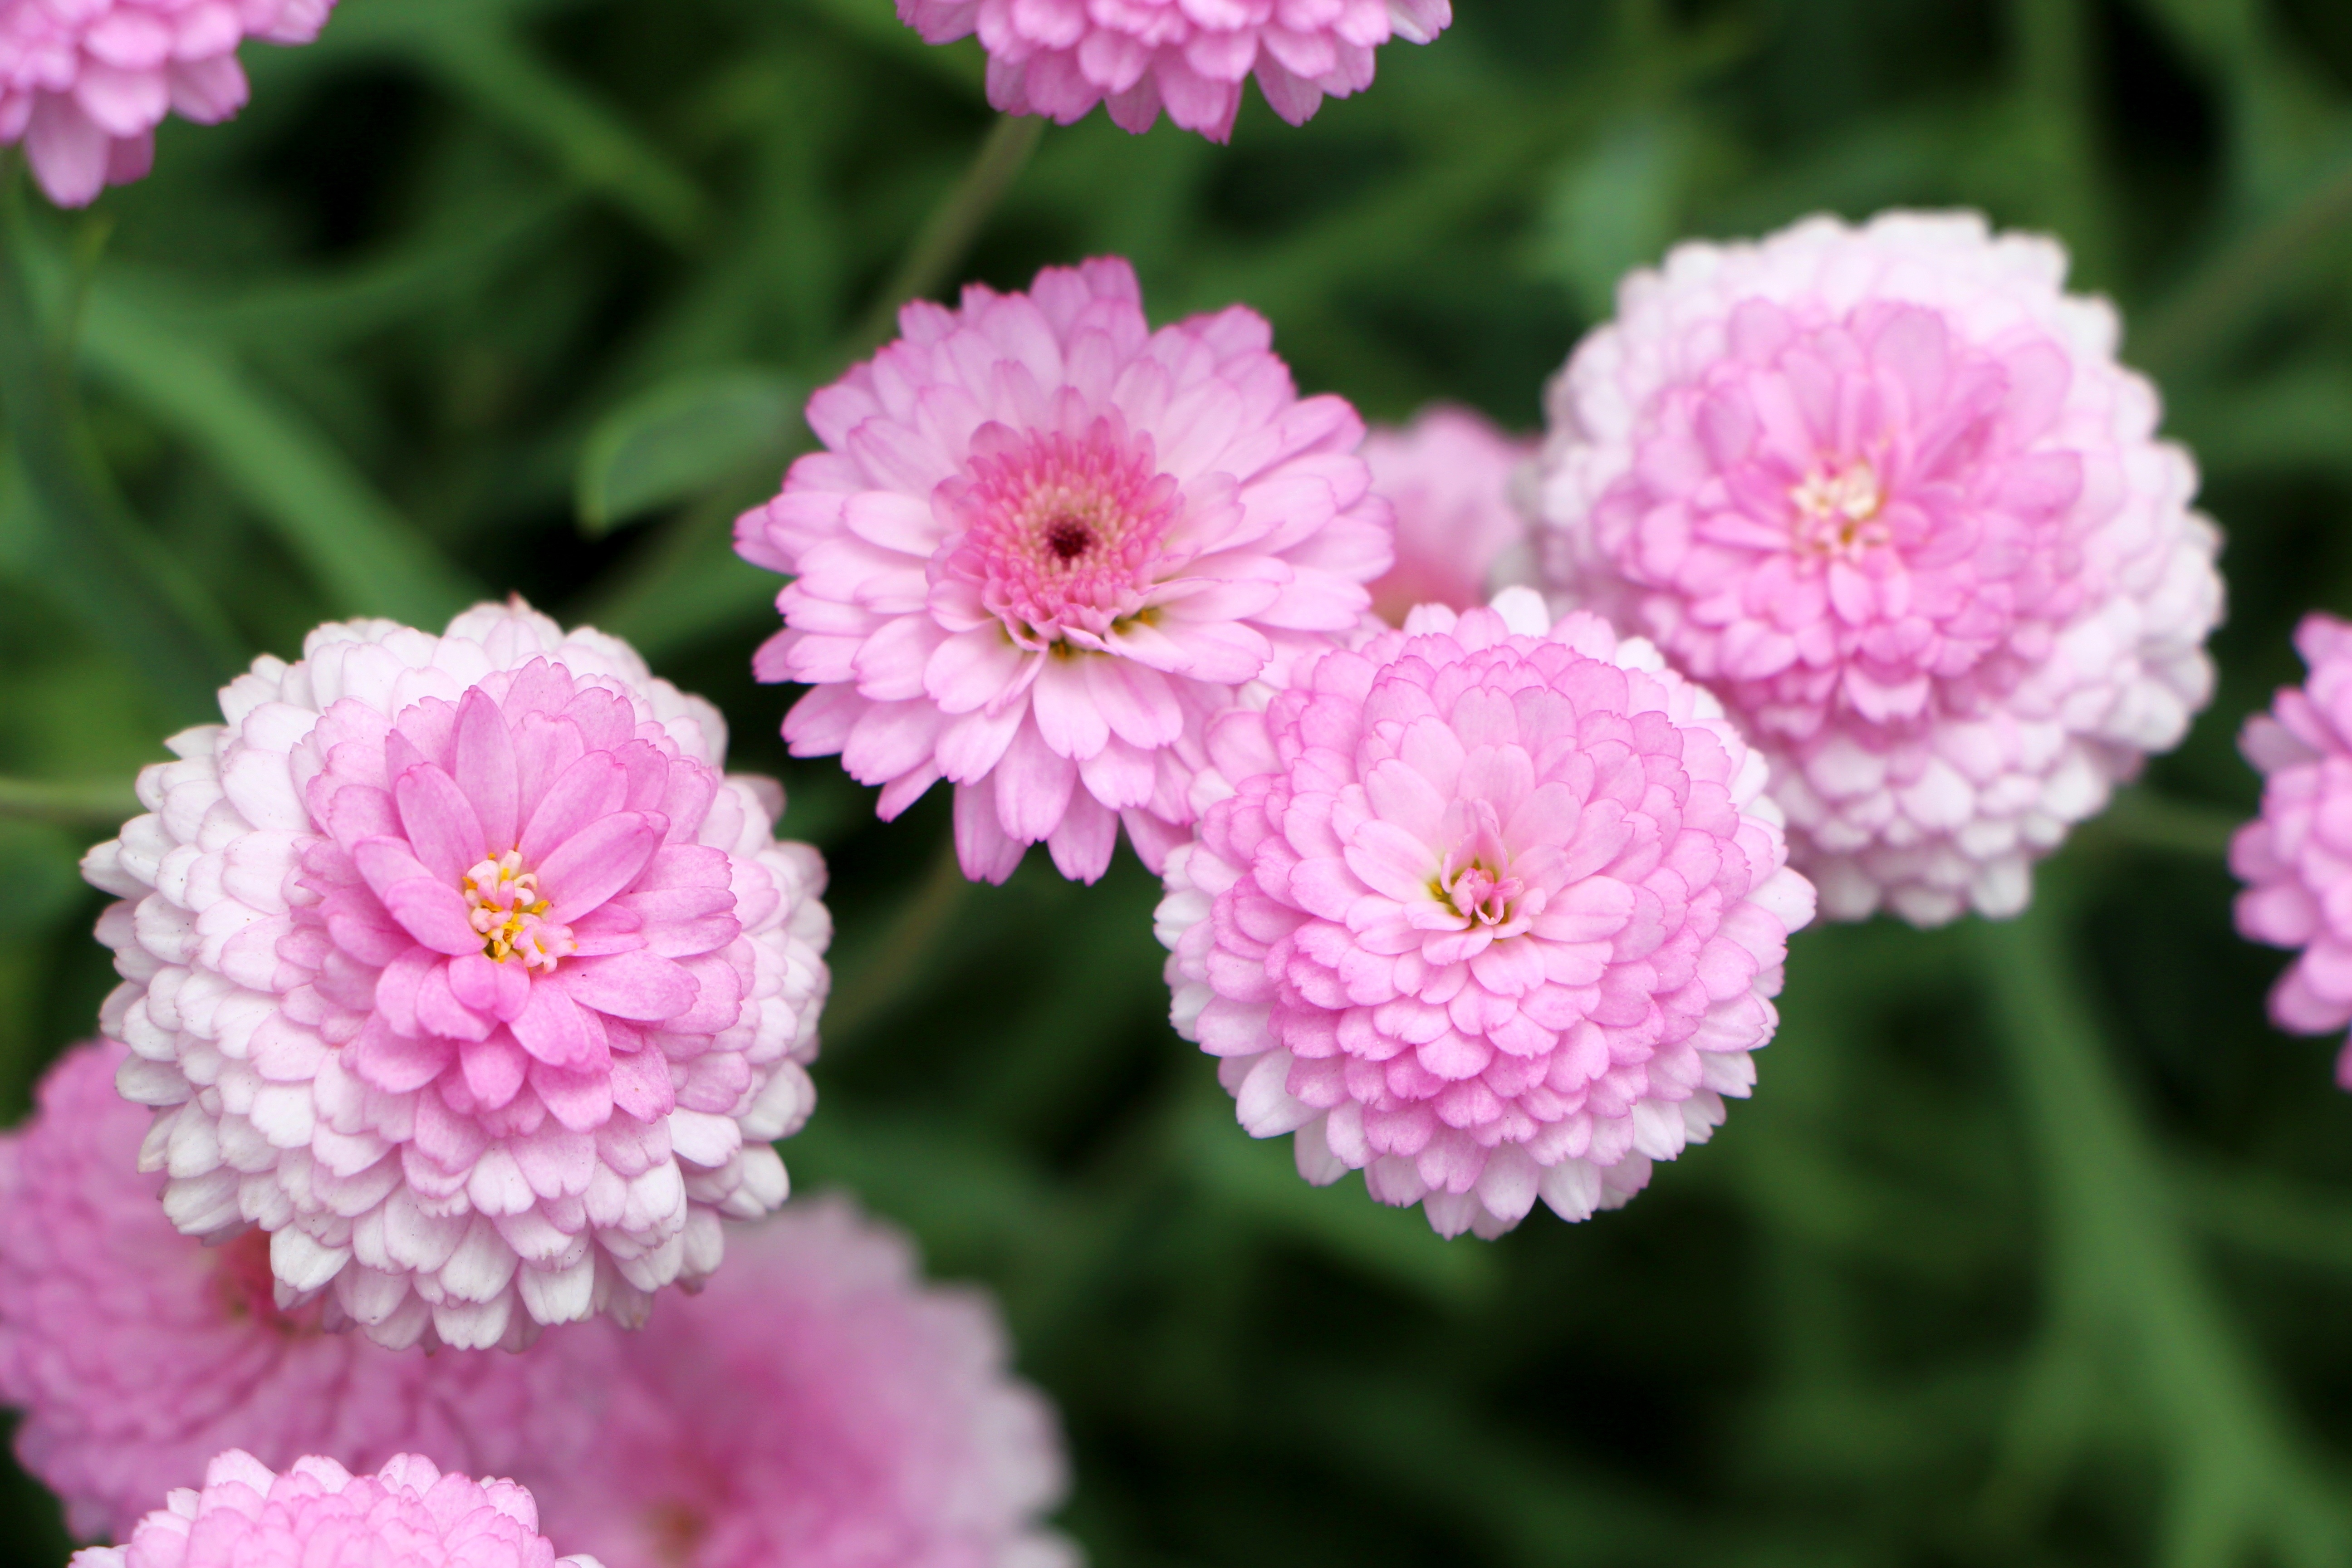
nature, blossom, plant, flower, petal, daisy, botany, pink, flora, plants, flowers, carnation, chrysanthemum, june, dianthus, macro photography, tabitha, flowering plant, daisy family, flower gardens, annual plant, land plant, pink family